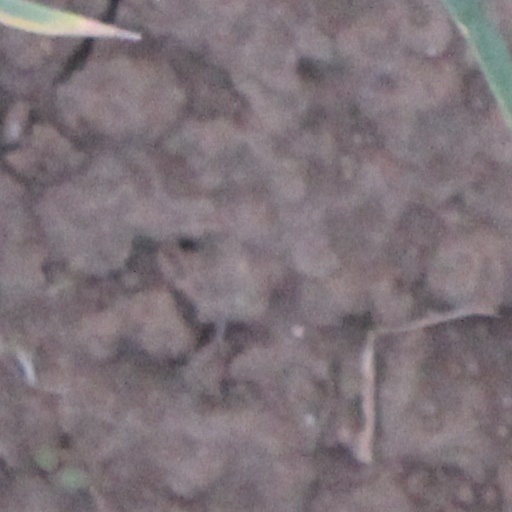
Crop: wheat